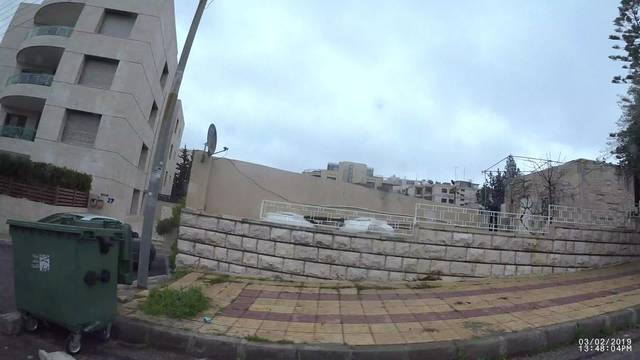
Region: Jordan
Coordinates: 31.957, 35.899